Sysle

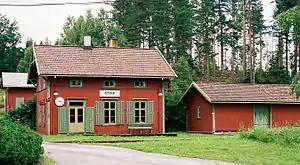
Sysle Rail Station

Sysle is a village in the municipality of Modum, Buskerud county, Norway. Its population (2014) is 227.